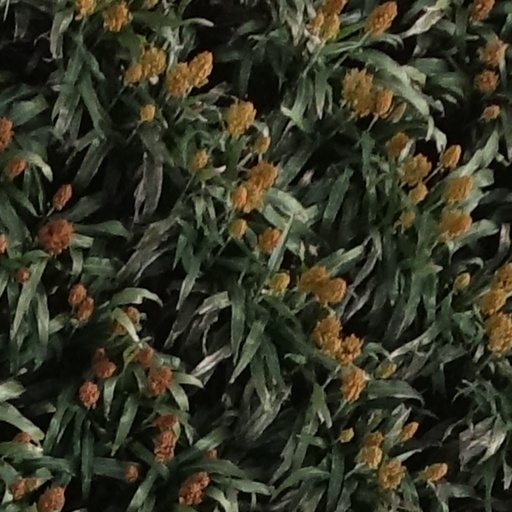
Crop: sorghum